Atanas Uzunov

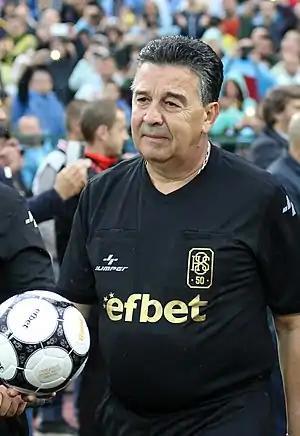
Uzunov in 2016

Atanas Uzunov (born 10 November 1955) is a retired Bulgarian football referee. Born in the city of Plovdiv, his career started in 1979 and ended in the year 2000. During that time he was the first official for 189 matches (current record) in the Bulgarian A Professional Football Group, the fixture between Switzerland and the Netherlands in the UEFA Euro 1996 group stages and many UEFA Champions League group stage matches as well.